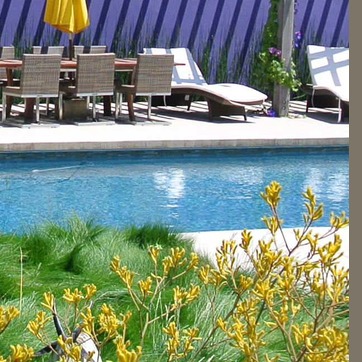
Material: water